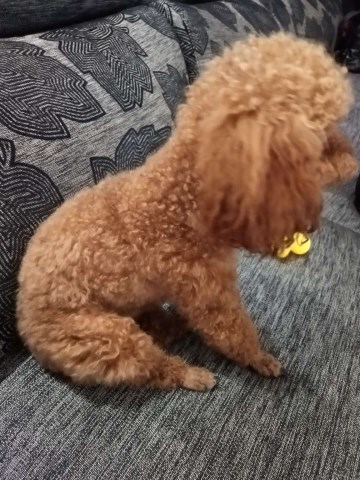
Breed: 7449-n000128-teddy